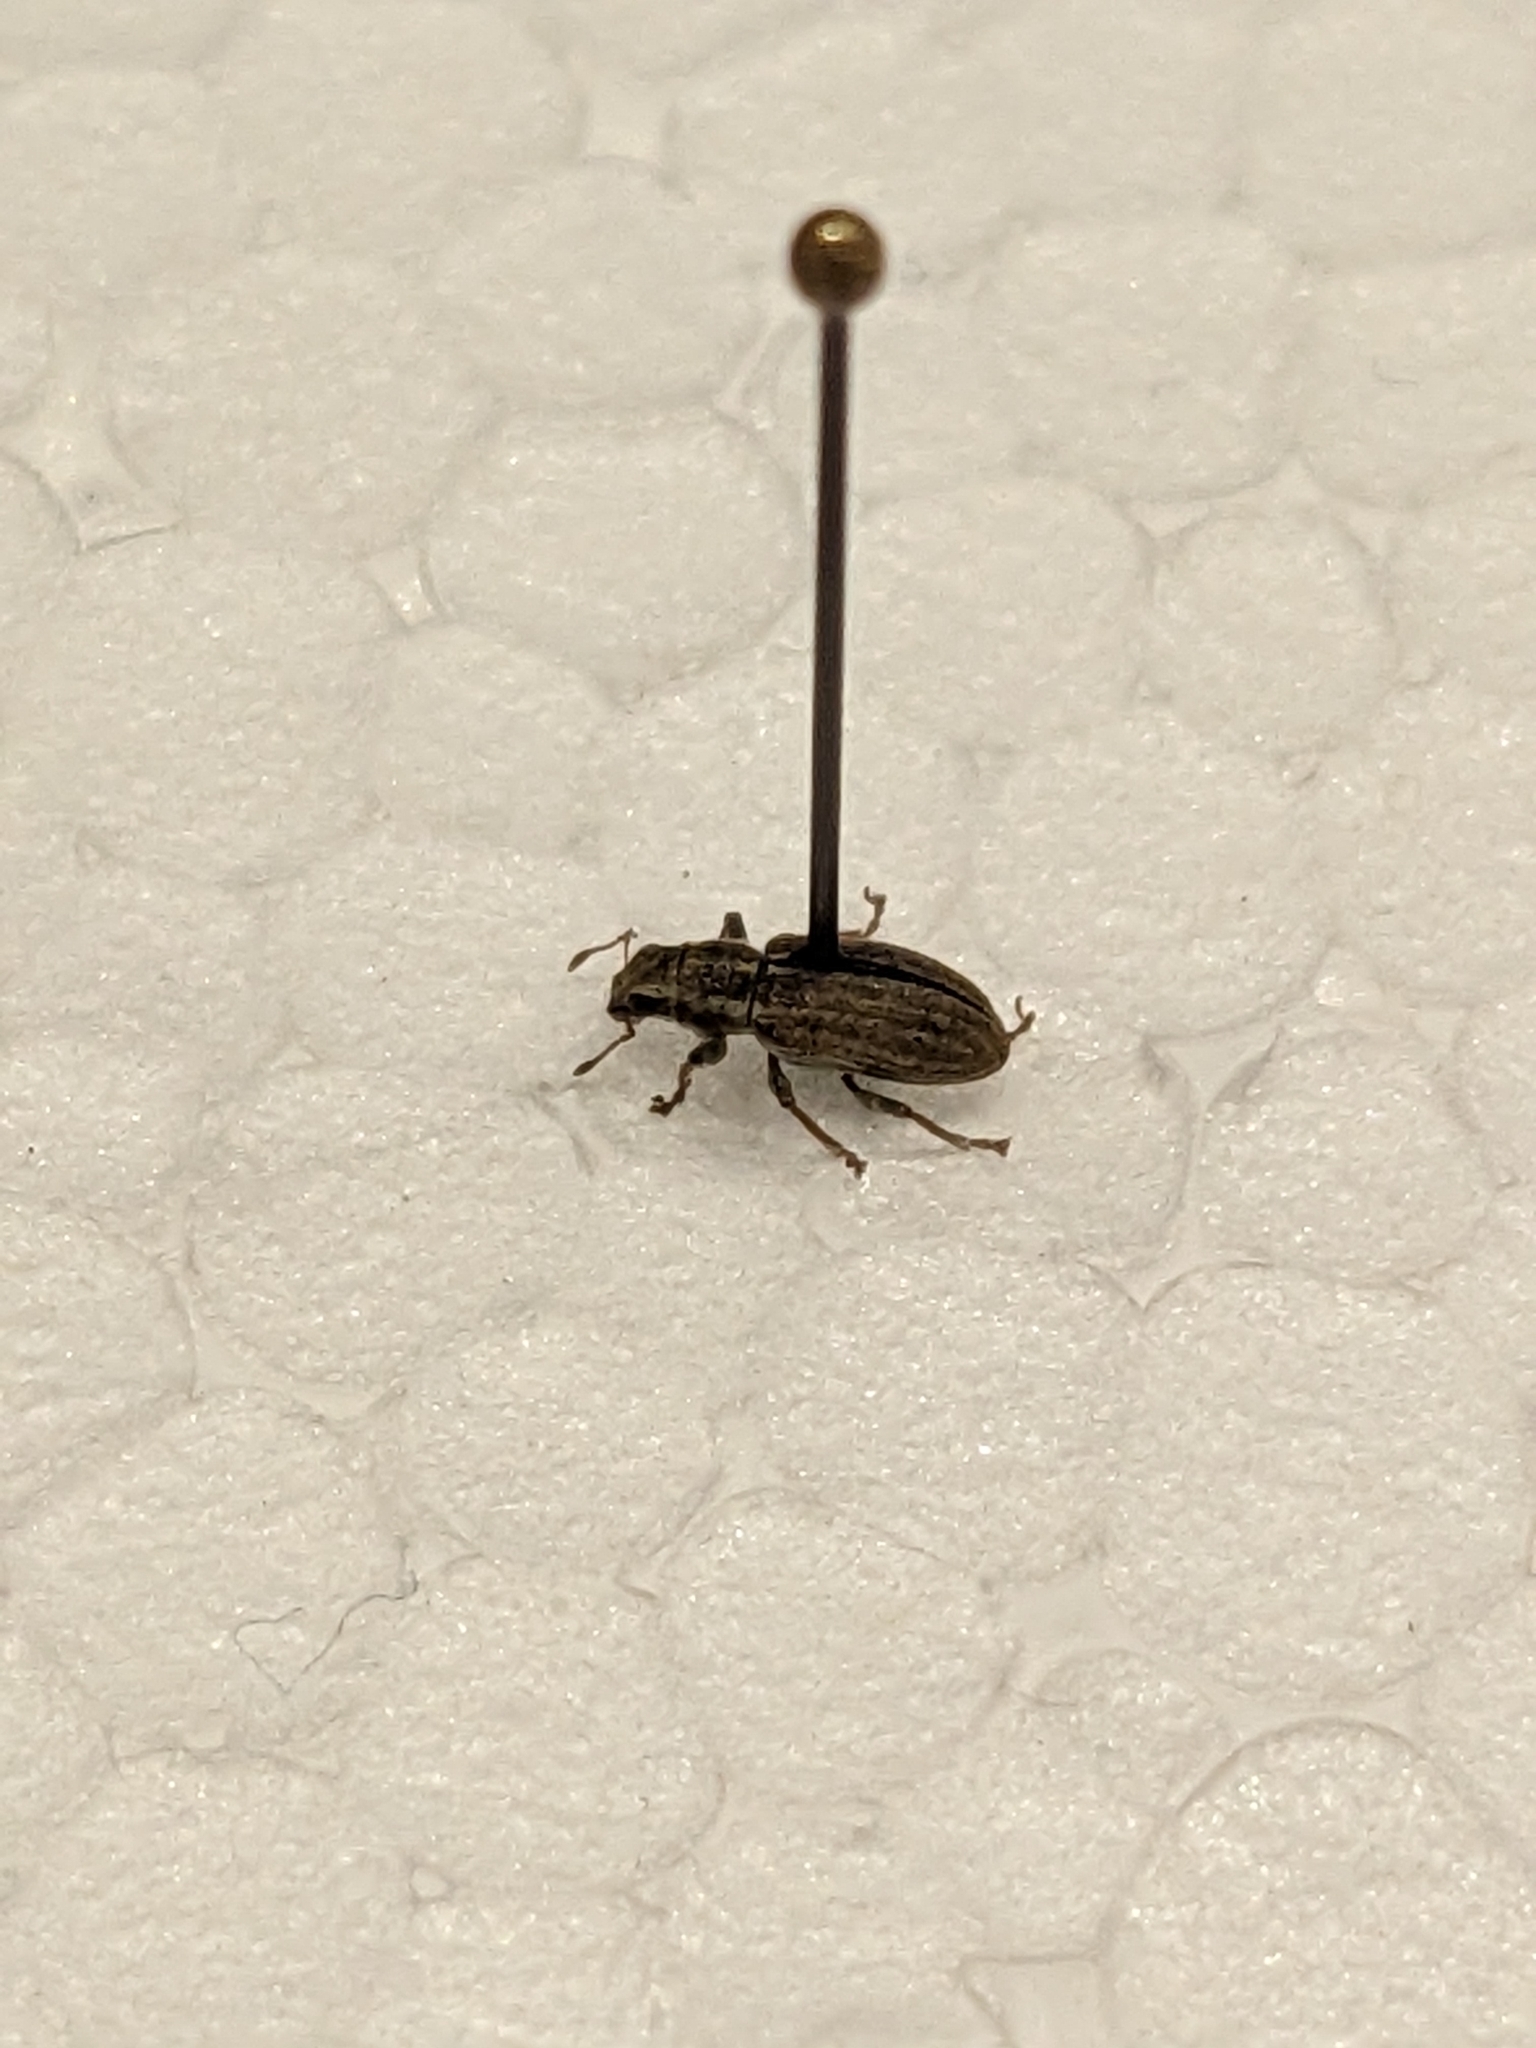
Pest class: pea_leaf_weevil